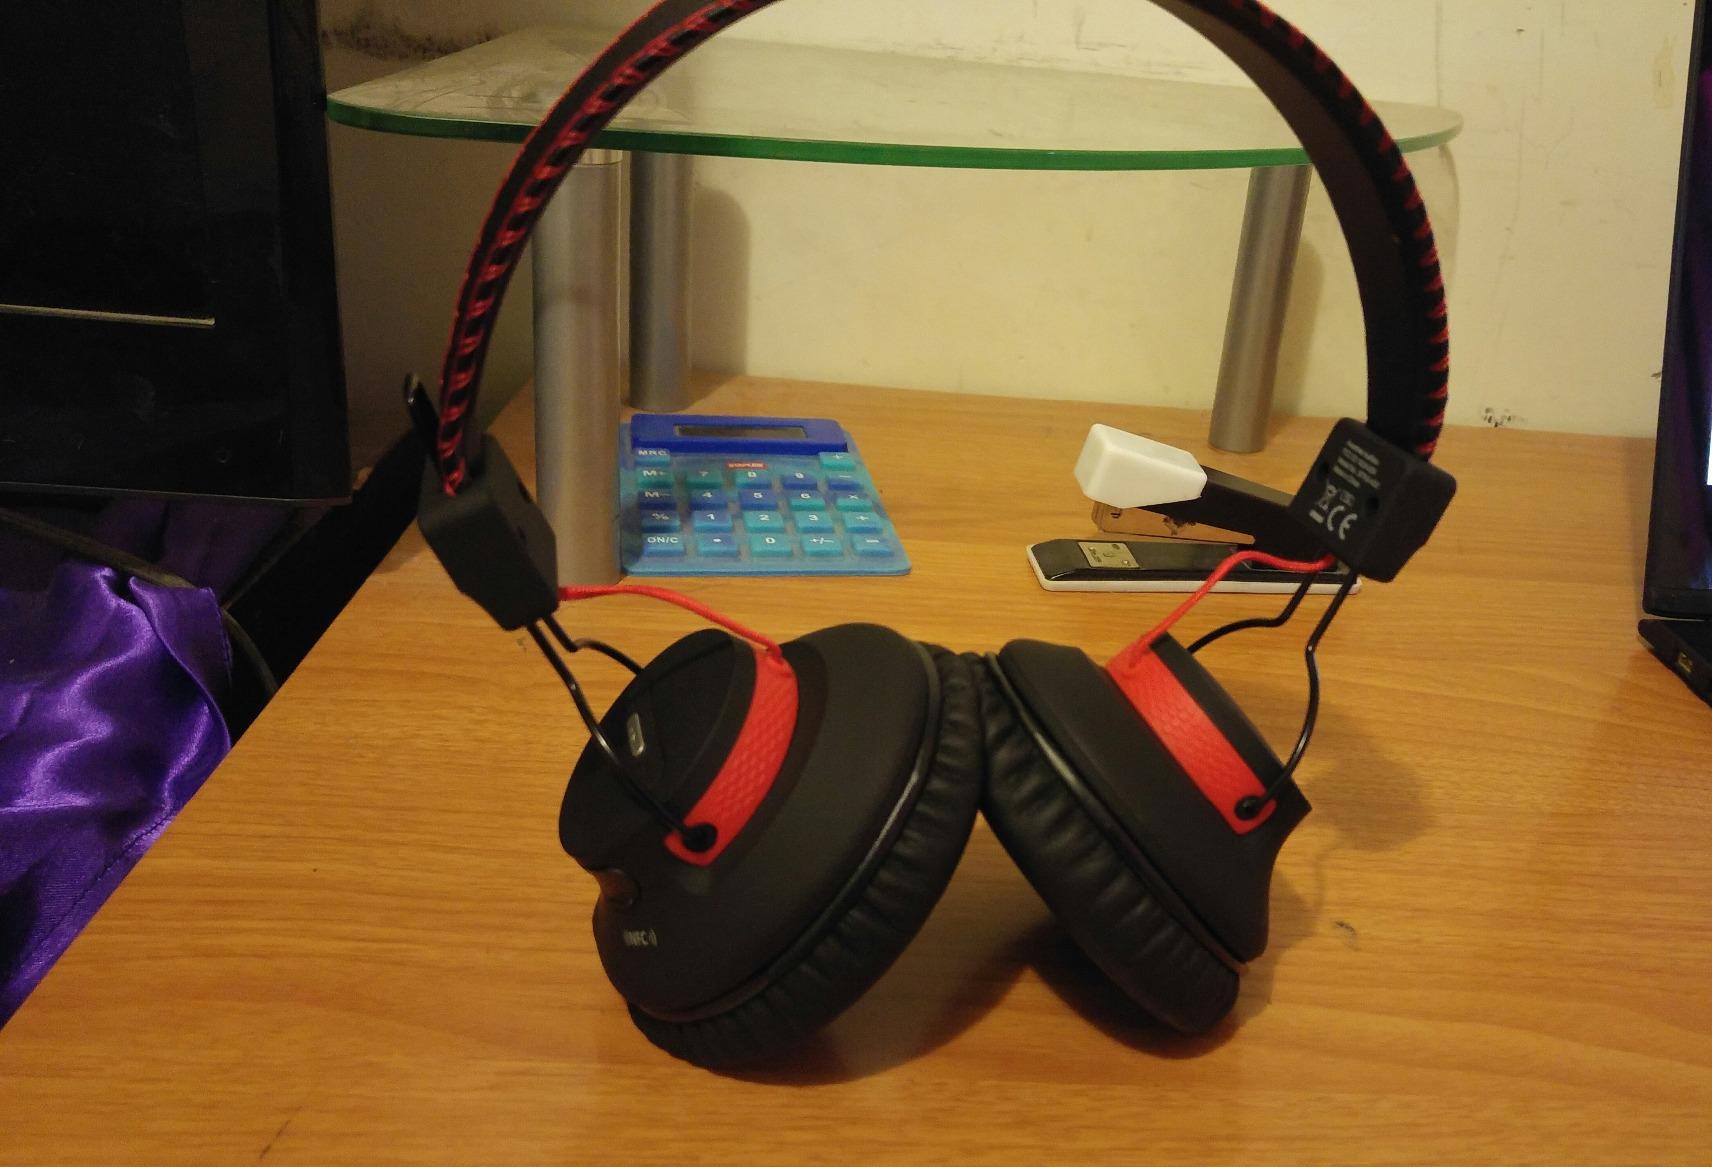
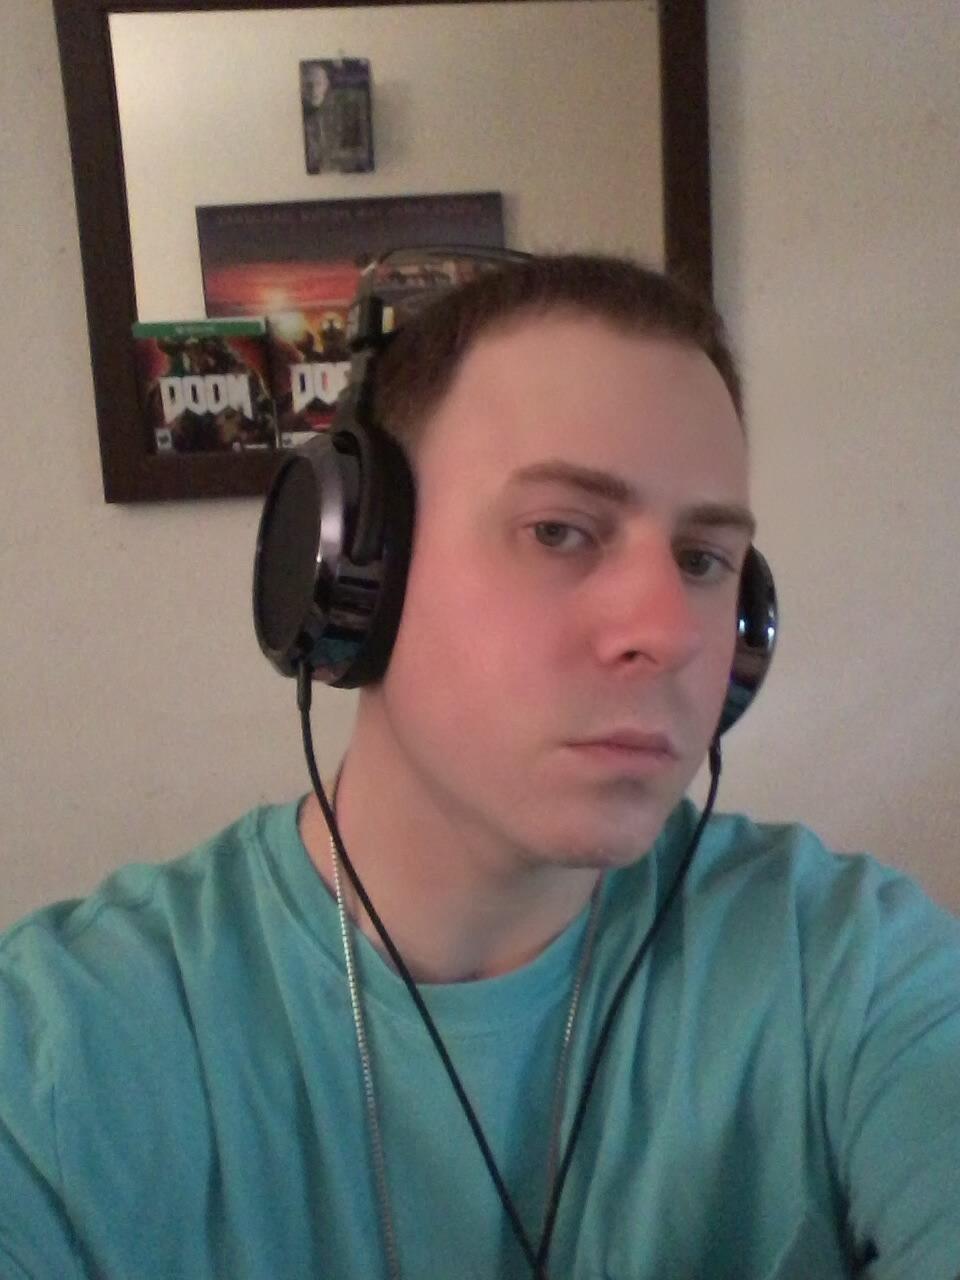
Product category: headphones
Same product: no